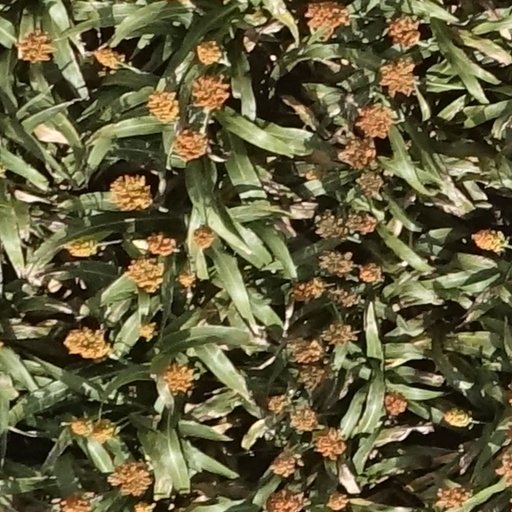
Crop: sorghum